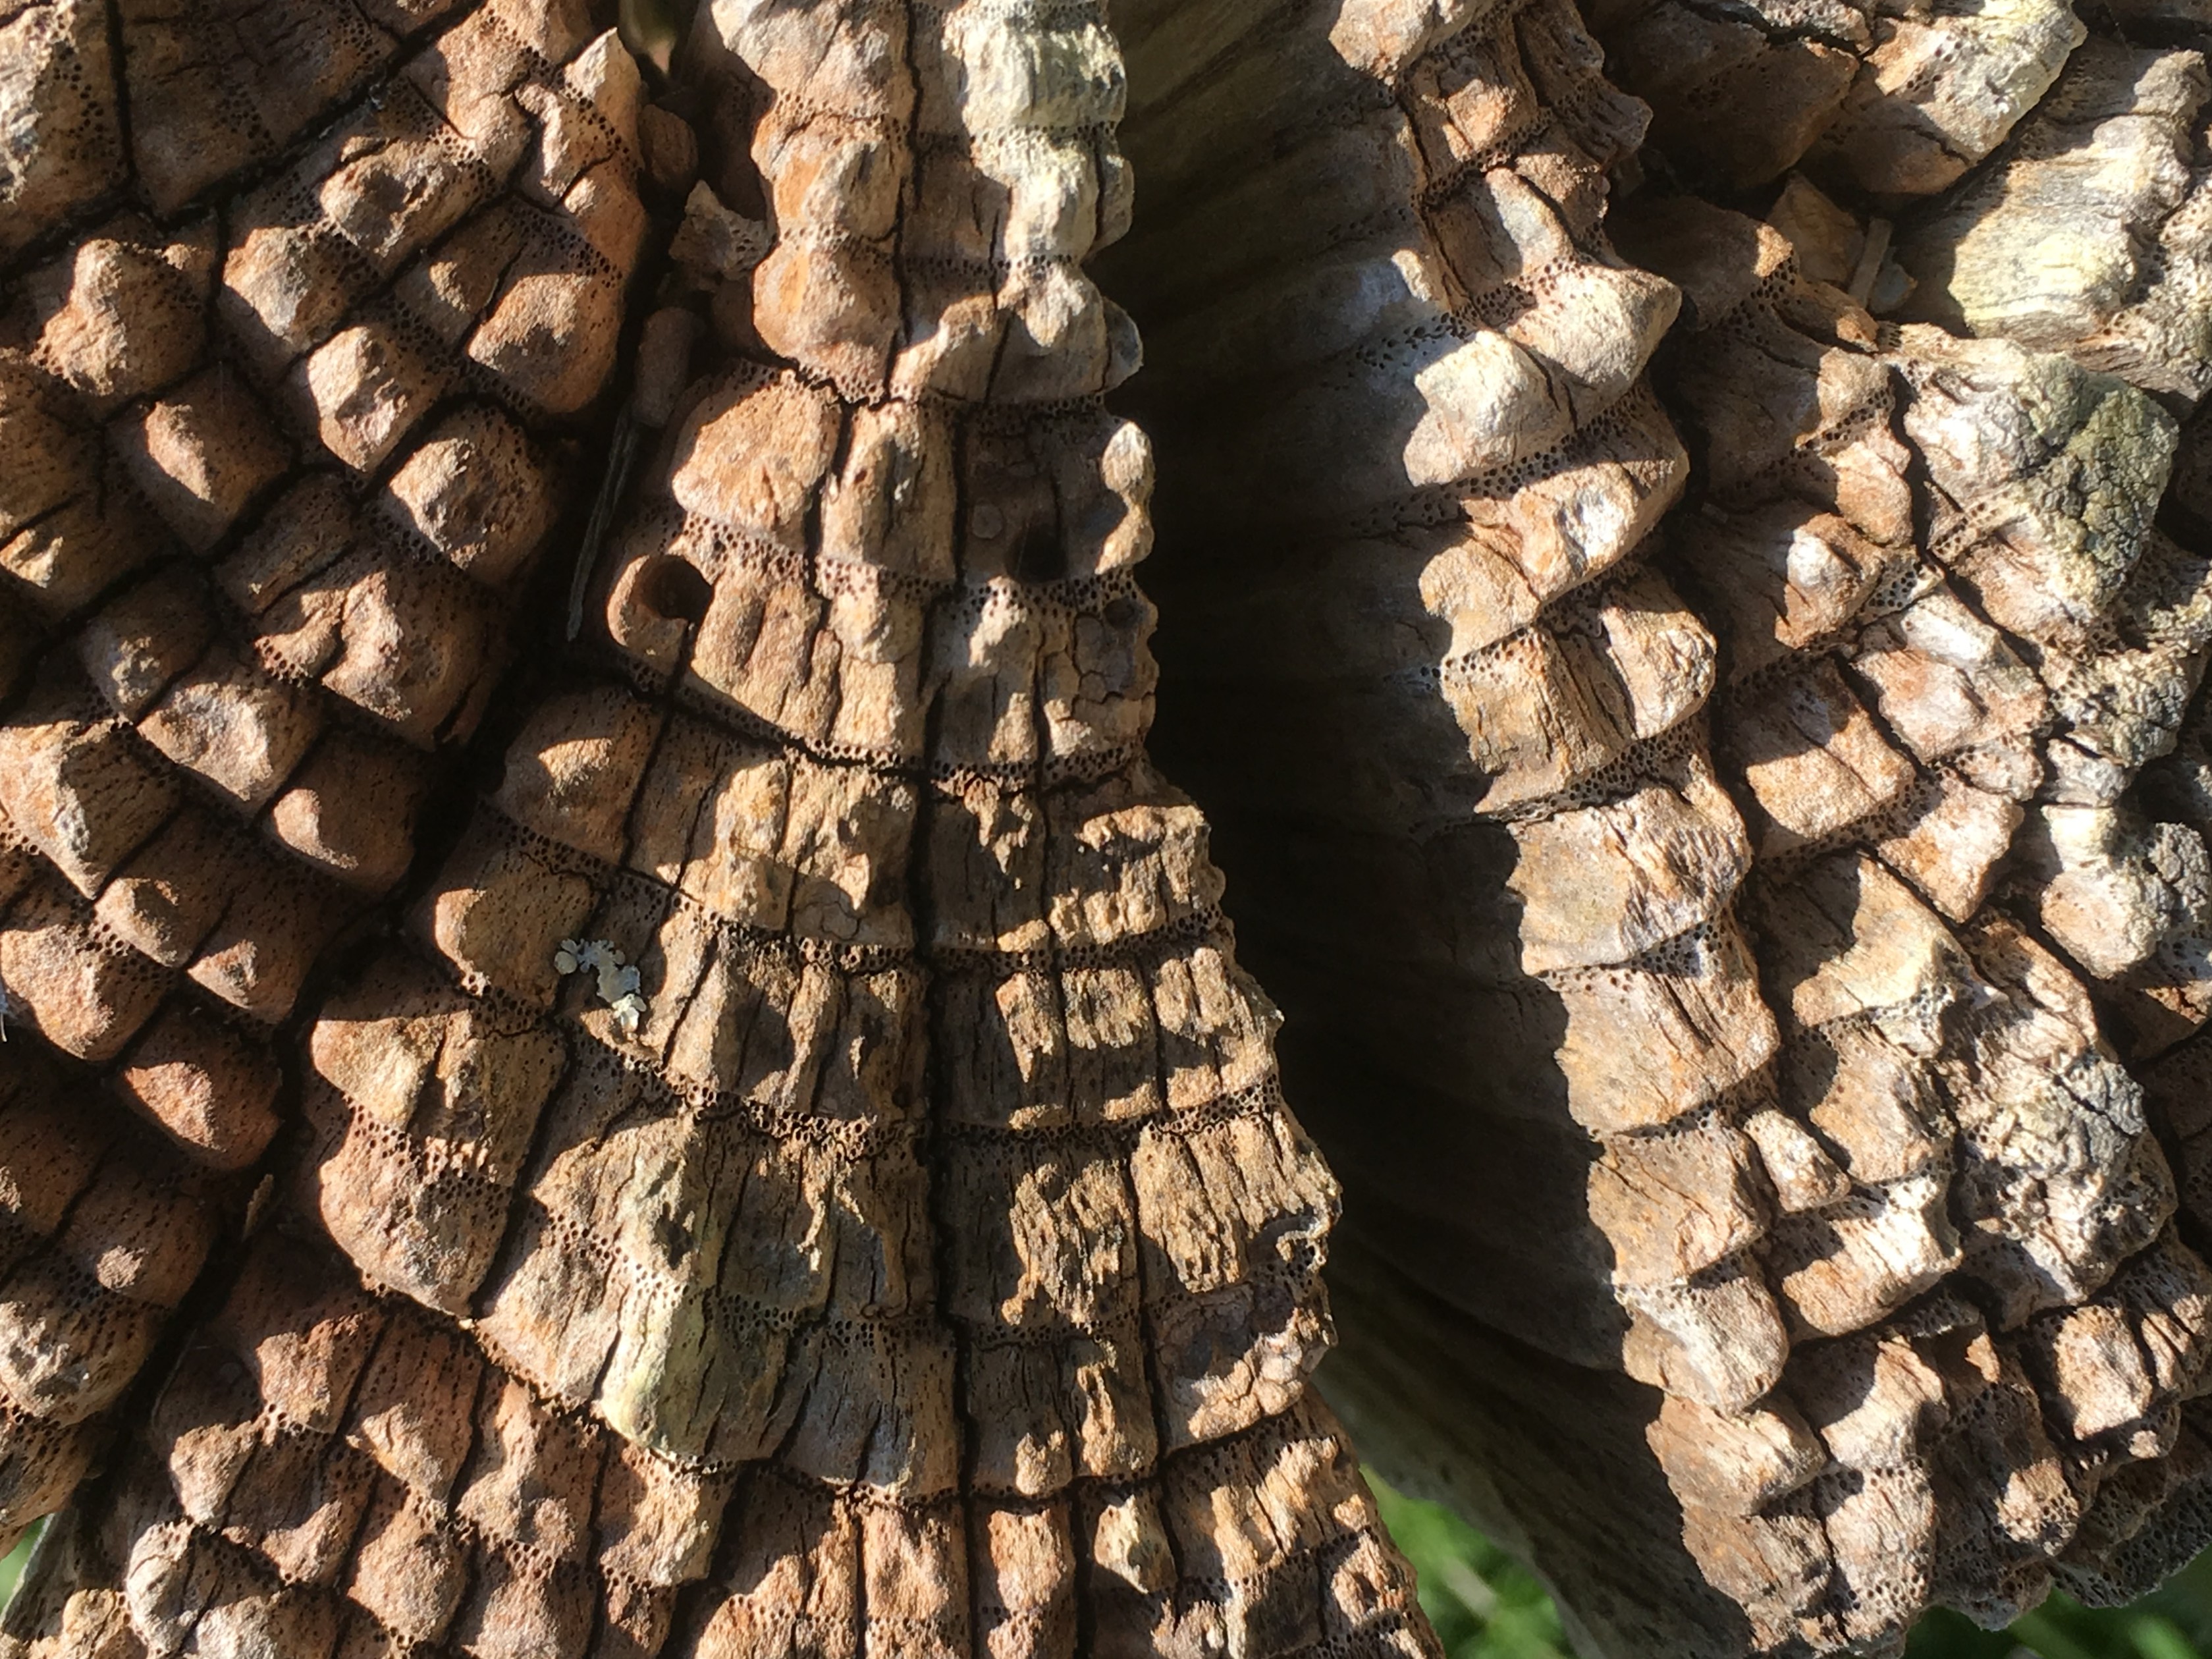
tree, ring, tree ring, texture, brown, weathered, wood, rock, trunk, pattern